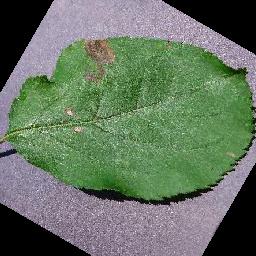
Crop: apple
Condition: black_rot